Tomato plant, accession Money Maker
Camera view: horizontal (90 deg, fisheye); turntable rotation: 90 degrees
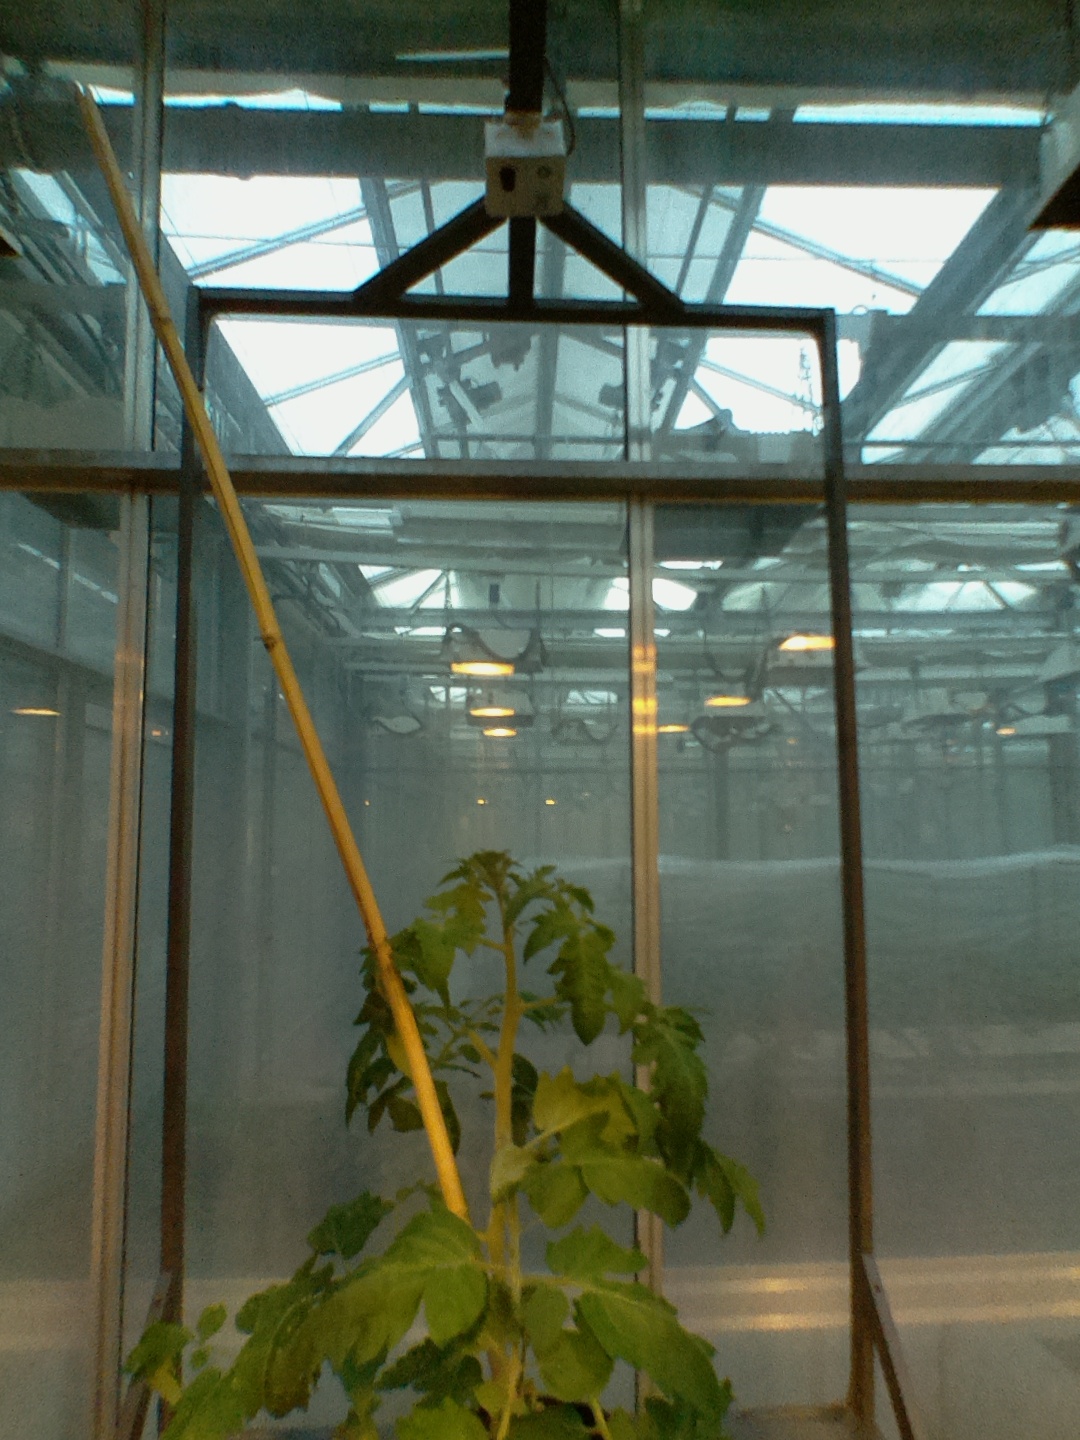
BBCH growth stage 53: 3 inflorescences visible